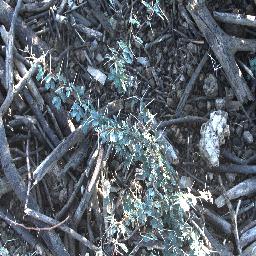
Label: prickly_acacia